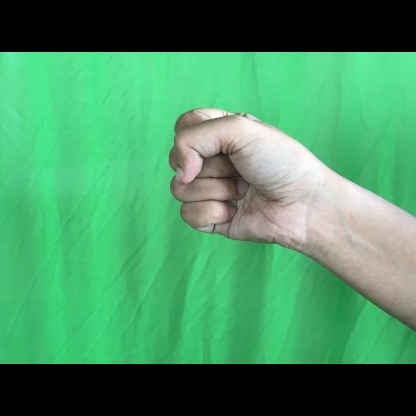
Mudra: Mushti